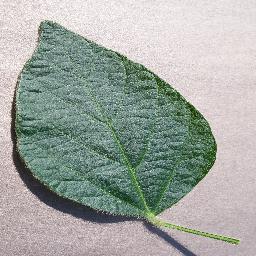
Label: Soybean___healthy